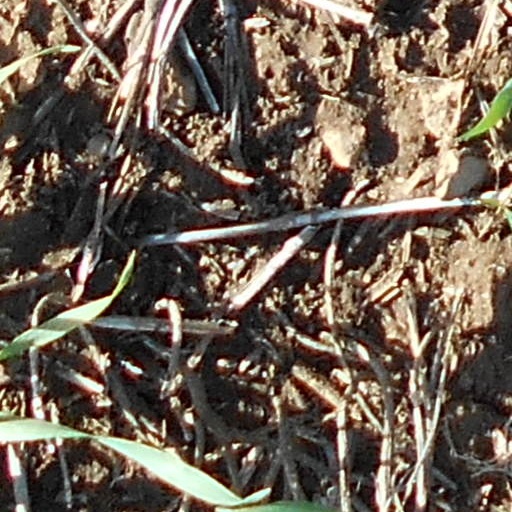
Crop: wheat